Hilarion Capucci

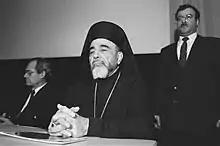
Hilarion Capucci (1988)

Capucci played a key role during the Iran hostage crisis. He made several visits to the hostages, and in early May 1980 he obtained the release of the bodies of the American soldiers who had died in the refueling accident during the rescue mission. Capucci also negotiated an agreement for the release of the hostages, but the plan collapsed because the French press published the story before the agreement had been approved by Iran's Parliament.